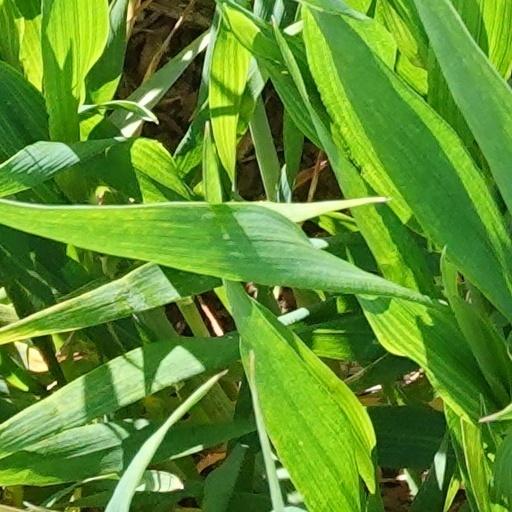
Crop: wheat